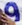
Number: 9